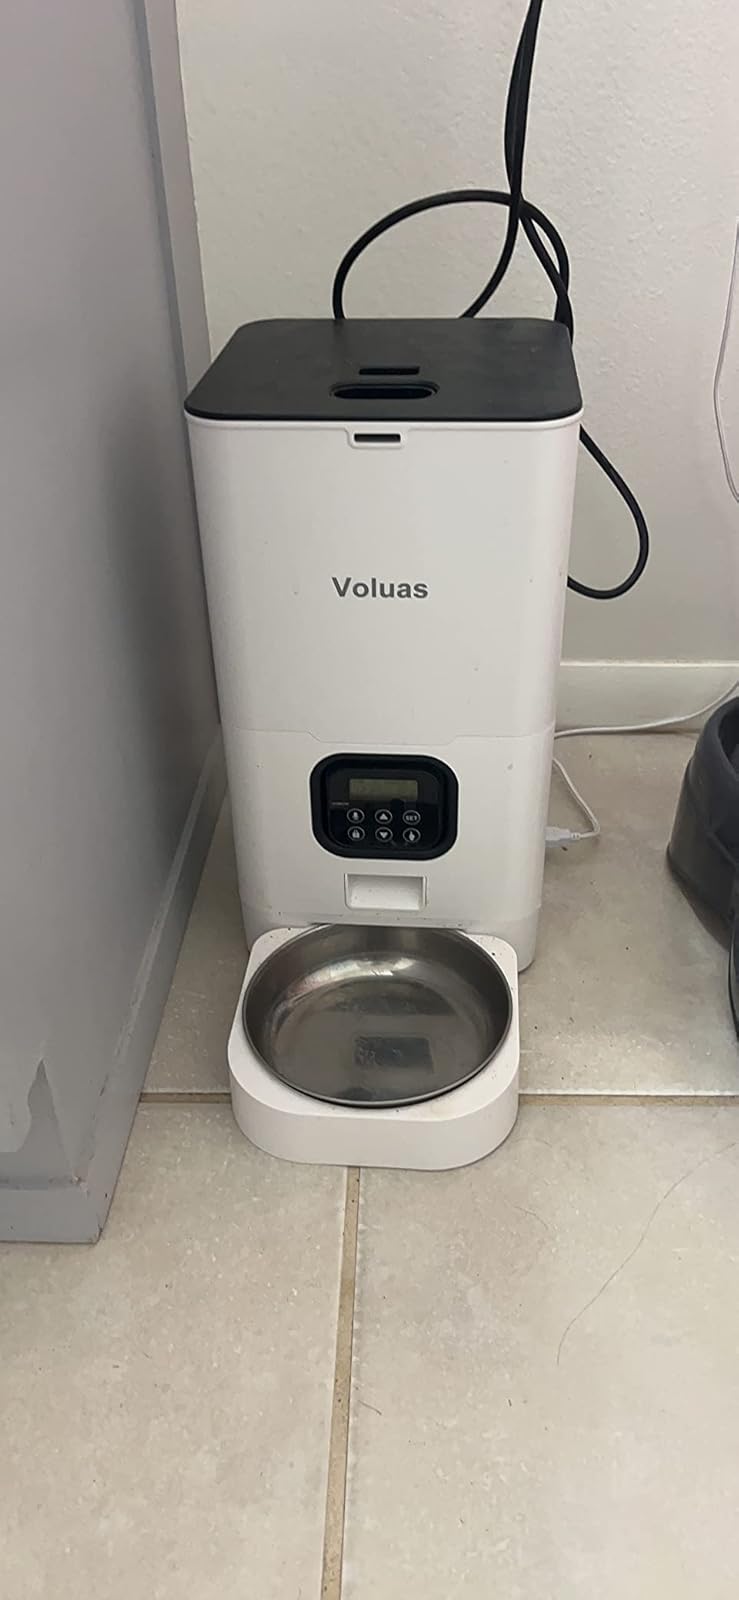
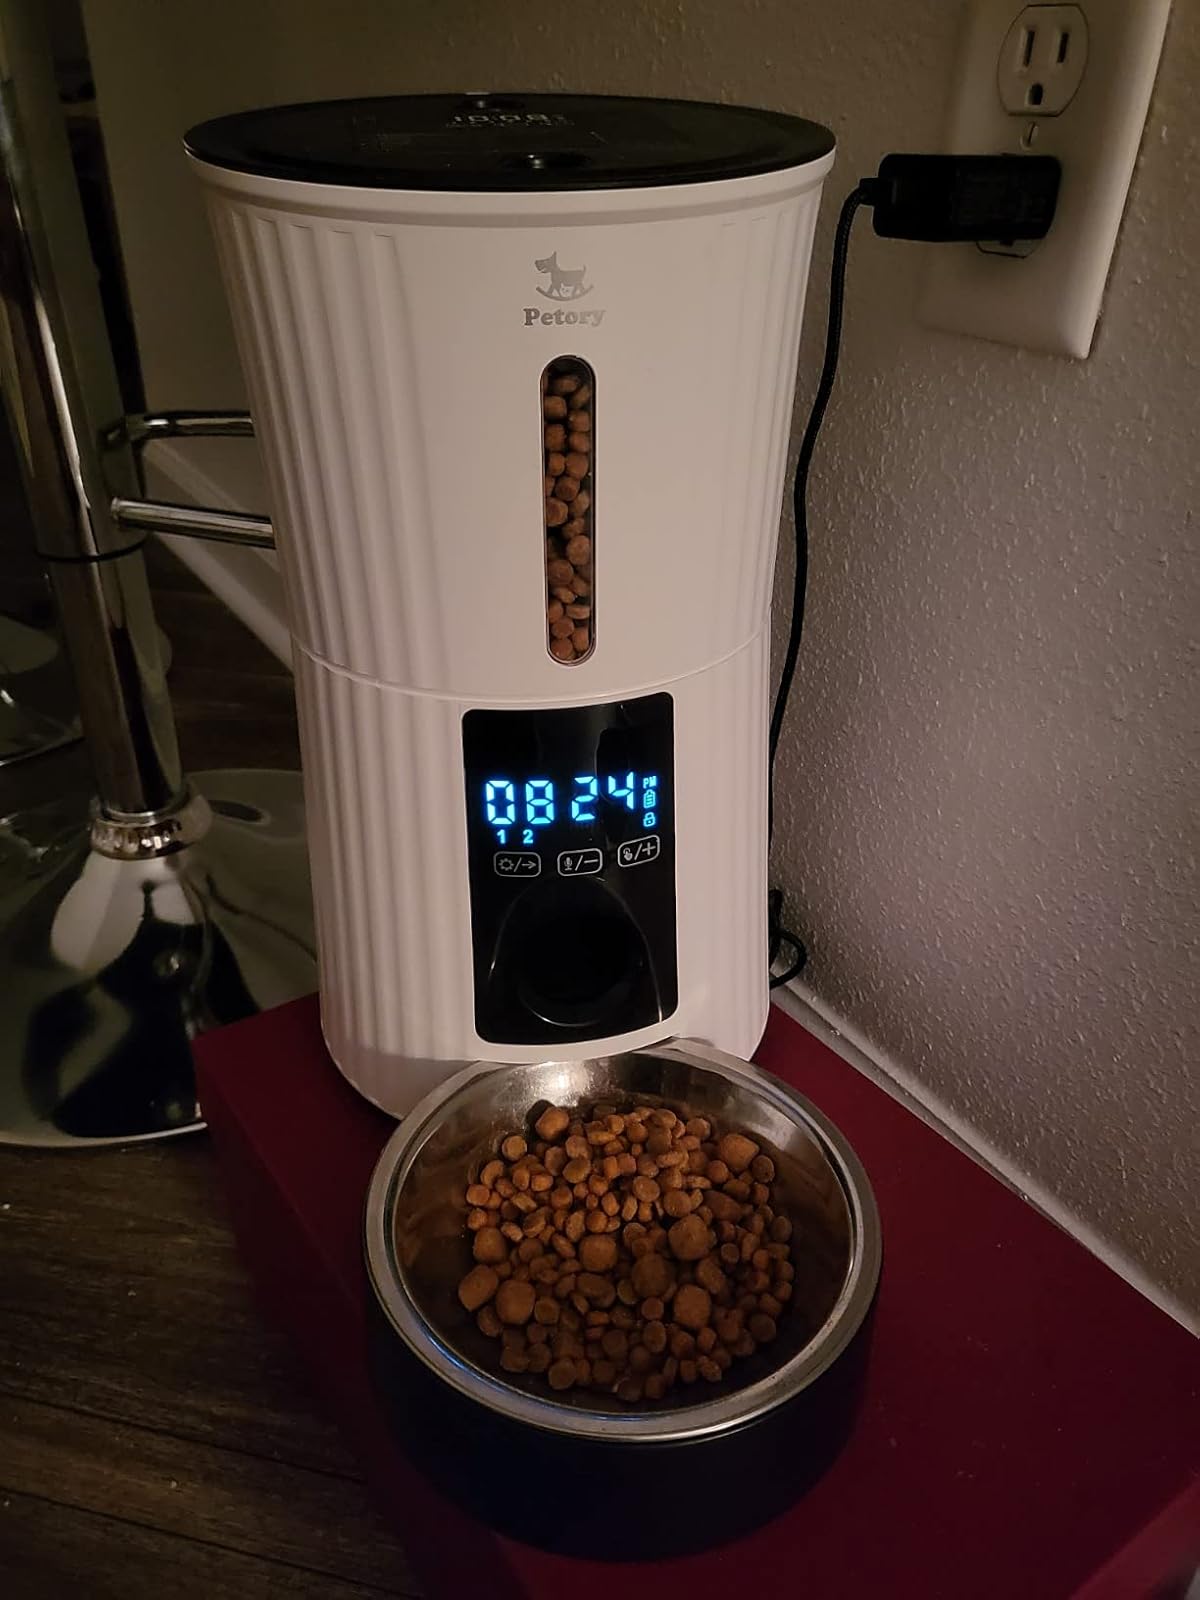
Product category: items_feeder
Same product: no